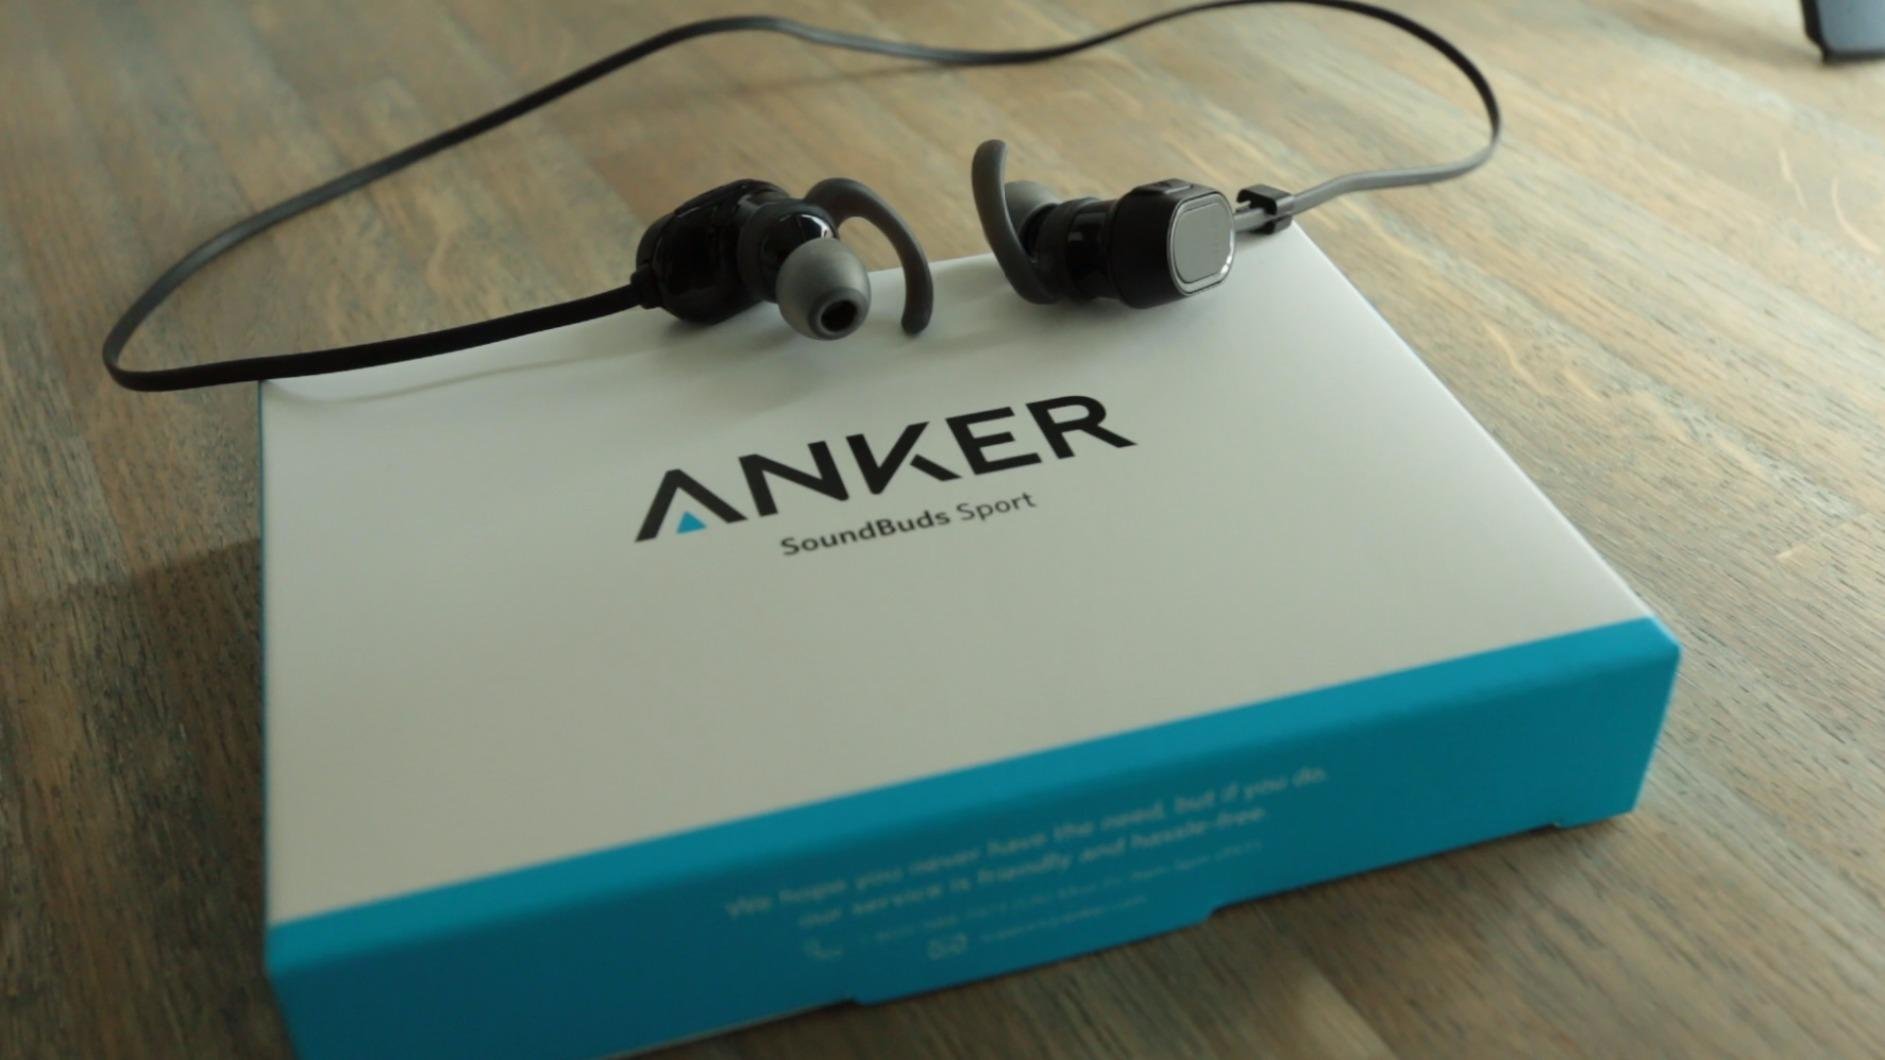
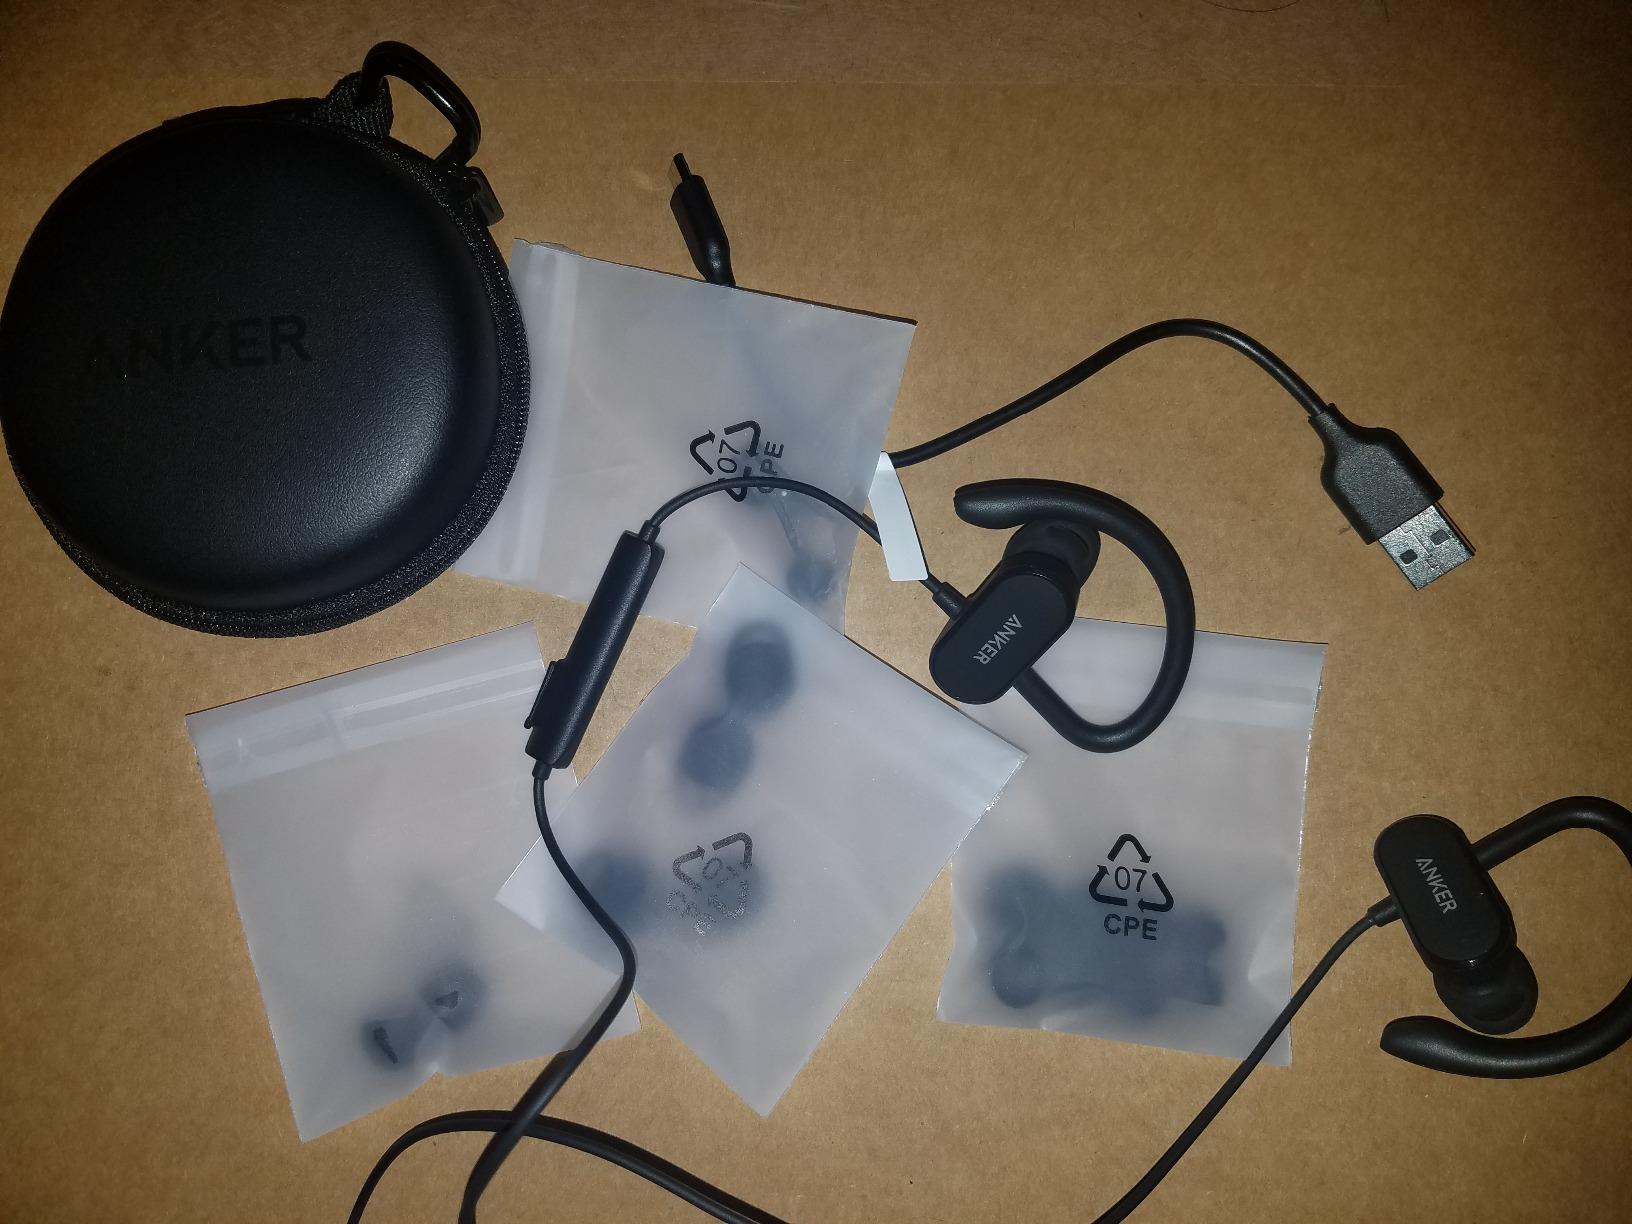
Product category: headphones
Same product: no